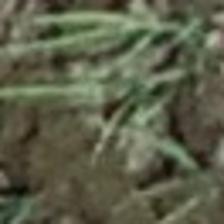
Label: clustered